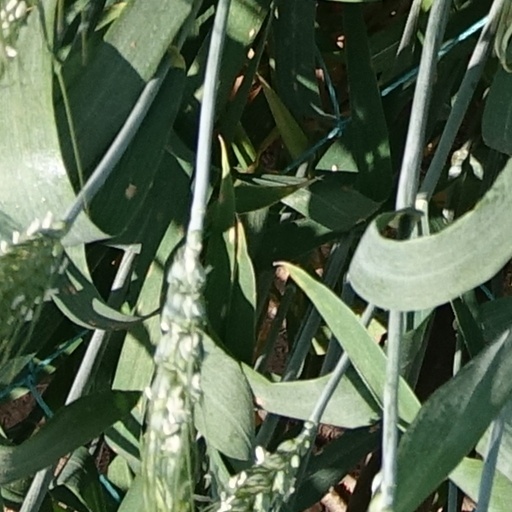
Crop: wheat